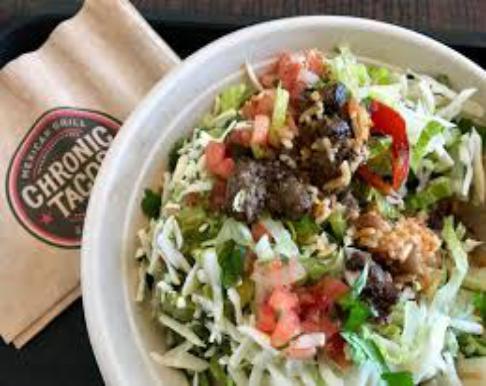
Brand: Chronic Tacos-1
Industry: Food